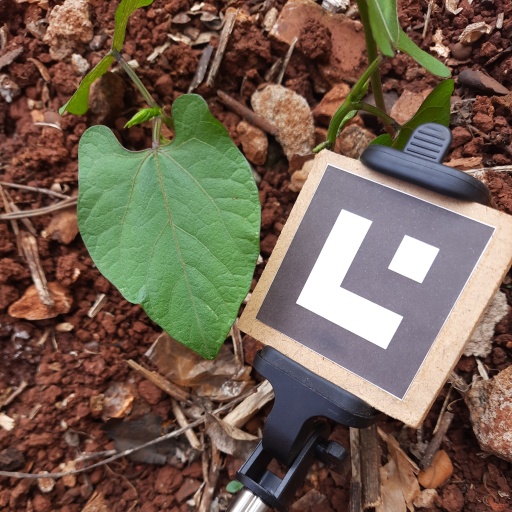
Observations: wavy surface, no eating holes, under shade